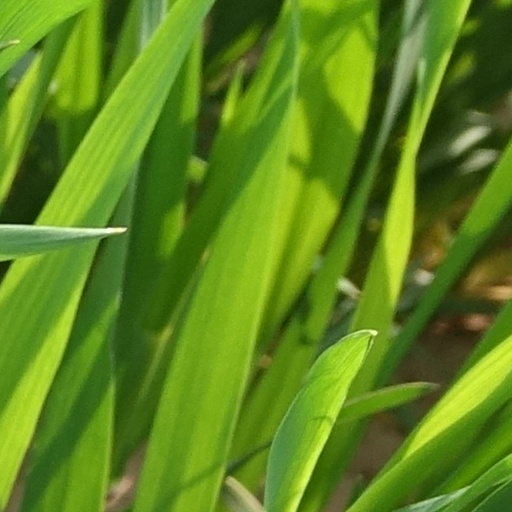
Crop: wheat